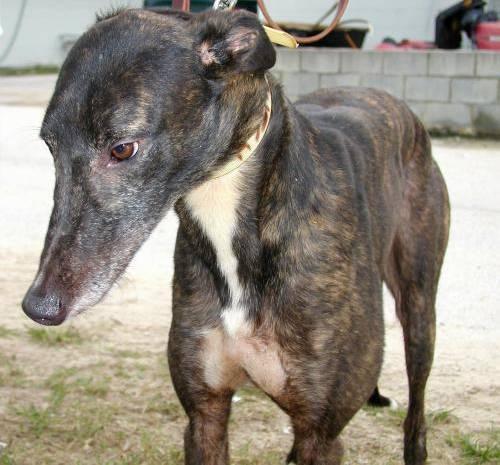
dog